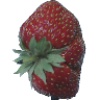
Label: strawberry_wedge